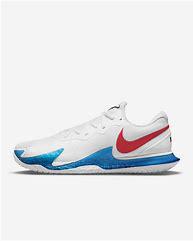
Brand: Nike
Model: Court Air Zoom Vapor Cage 4